Doll

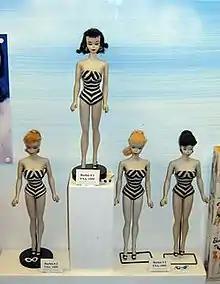
The first Barbie fashion doll from 1959

Colloquially the terms "porcelain doll", "bisque doll" and "china doll" are sometimes used interchangeably. But collectors make a distinction between china dolls, made of glazed porcelain, and bisque dolls, made of unglazed bisque or biscuit porcelain. A typical antique china doll has a white glazed porcelain head with painted molded hair and a body made of cloth or leather. The name comes from "china" being used to refer to the material porcelain. They were mass-produced in Germany, peaking in popularity between 1840 and 1890 and selling in the millions. Parian dolls were also made in Germany, from around 1860 to 1880. They are made of white porcelain similar to china dolls but the head is not dipped in glaze and has a matte finish. Bisque dolls are characterized by their realistic, skin-like matte finish. They had their peak of popularity between 1860 and 1900 with French and German dolls. Antique German and French bisque dolls from the 19th century were often made as children's playthings, but contemporary bisque dolls are predominantly made directly for the collectors market. Realistic, lifelike wax dolls were popular in Victorian England.